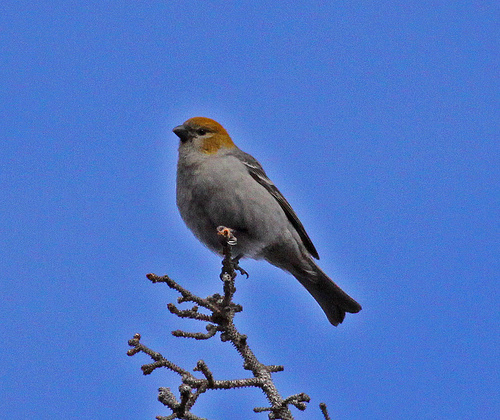
small grey bird with black feathers cross the top to its tail with an orange head and black beak.
this bird has a short black bill along with a grey belly, and a fluffy grey breast.
this is a grey bird with a black back and a brown head.
this bird has an orange crown, with the rest of the wings and breast being gray, and a curved bill.
this bird has a soft grey color over most of its body with dark grey on its back and brown on its head.
this medium sized gray bird features a short black beak, black highlights on the wing feathers and brown/yellow colored feathers on the head that are contrasted against the gray body of the bird.
grey bird with a small black triangular beak, orange head, black tailfeathers and wings with white wingbars.
this bird has wings that are grey and has a red crown
this particular bird has a belly that is gray and blacka bird with brown crown, black rectrices, light black belly and breast and the bill is short and pointed
Species: Pine Grosbeak